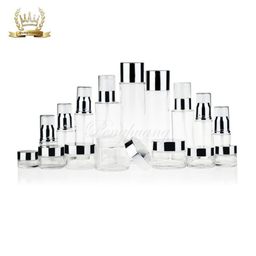
Label: glass